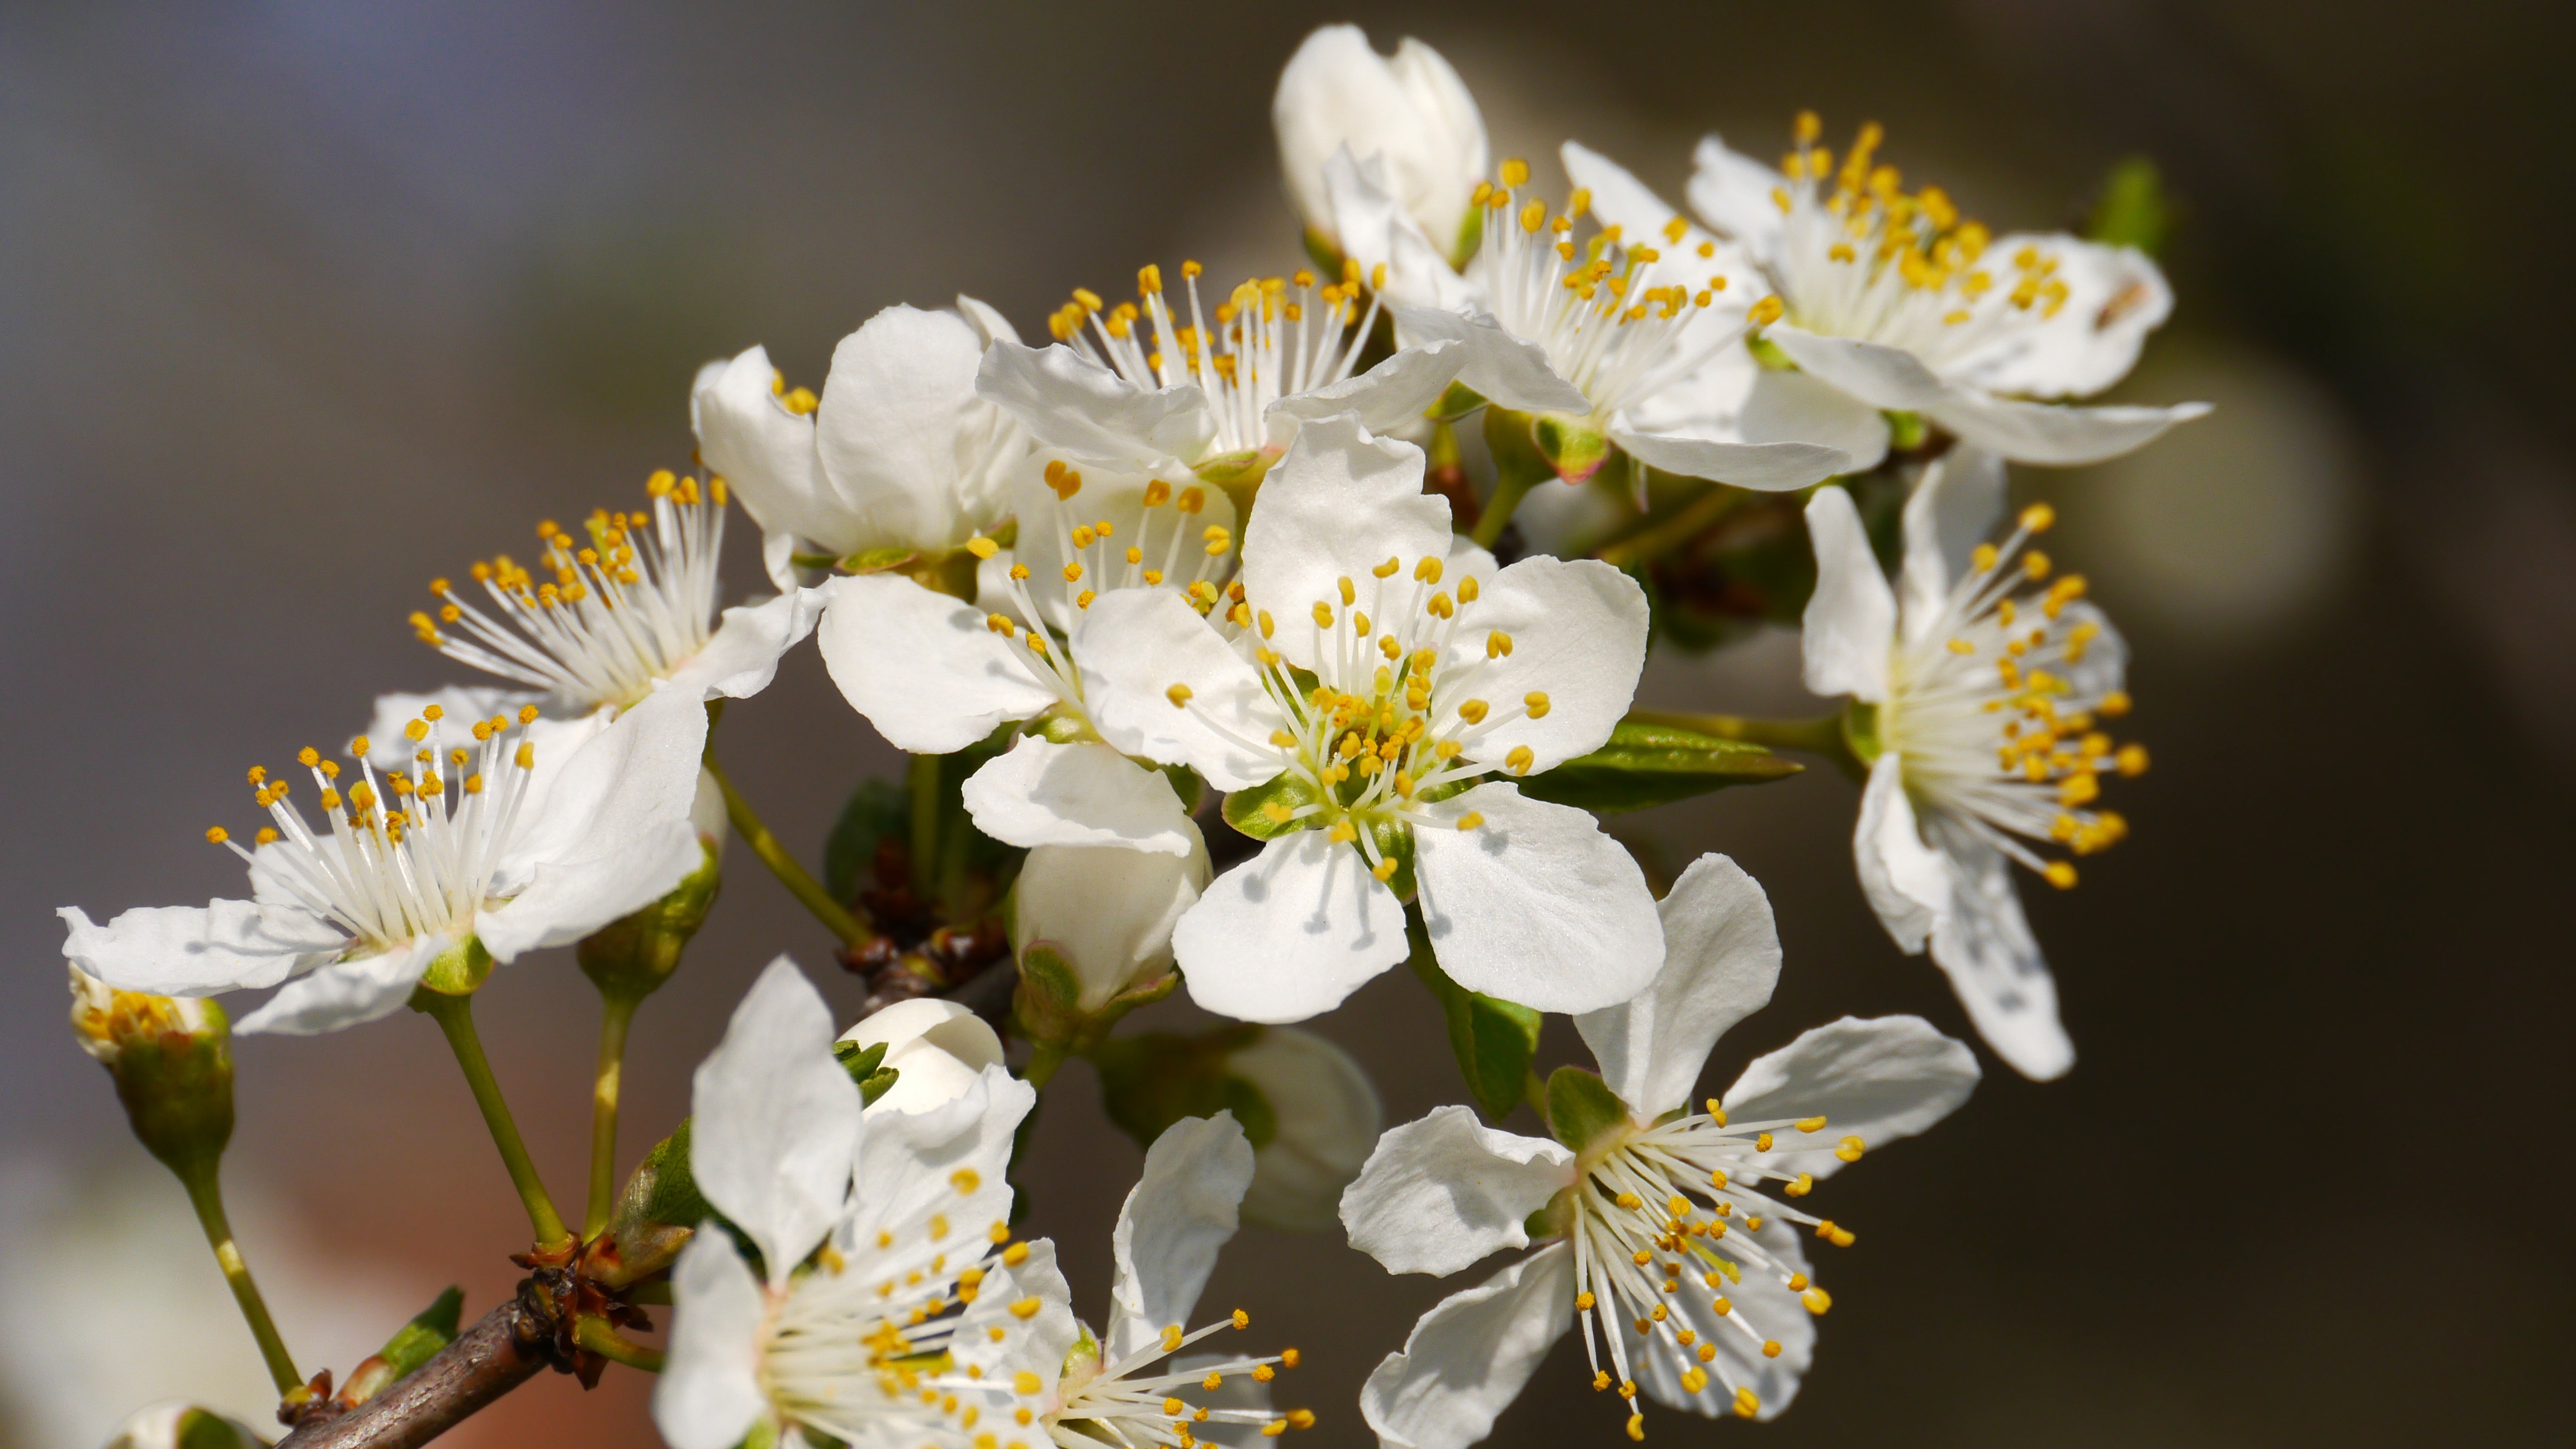
nature, branch, blossom, plant, fruit, flower, petal, food, spring, produce, botany, yellow, flora, wildflower, close up, shrub, bee, macro photography, flowering plant, land plant